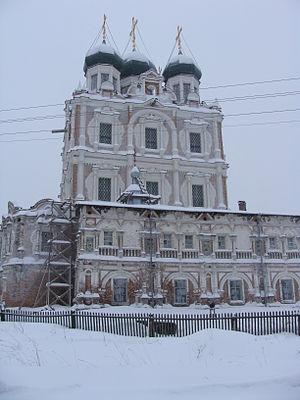
Anikeï Fiodorovitch Stroganov, en alphabet cyrillique : Аникей Фёдорович Строганов, né le 4 novembre 1488 à Novgorod, décédé le 2 septembre 1570 au monastère de Solvytchegodsk.